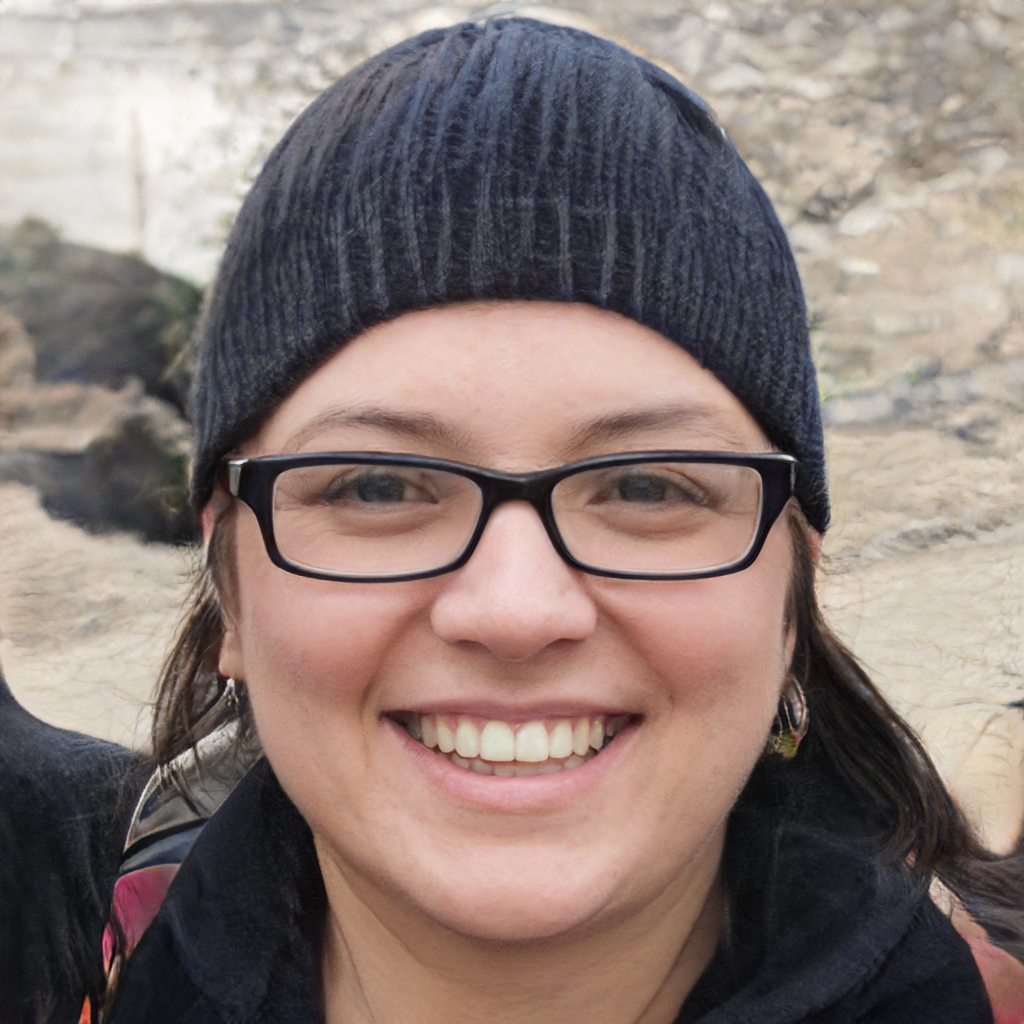
Gender: Female